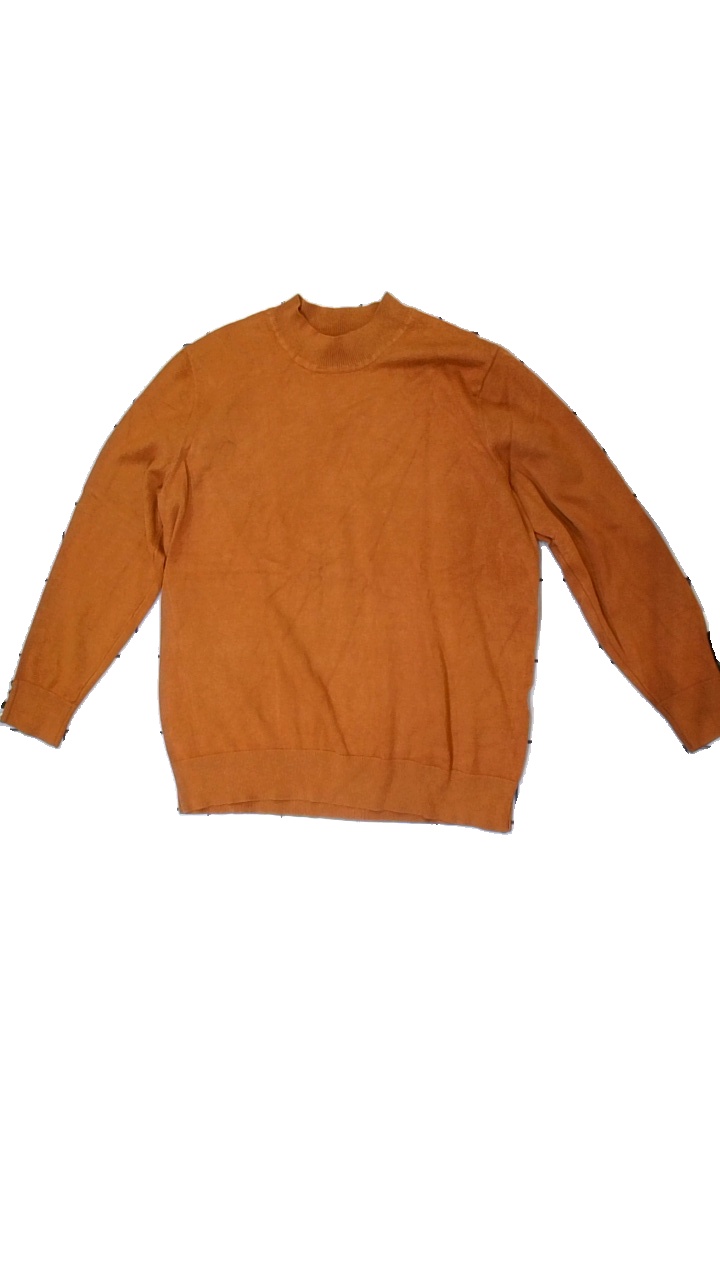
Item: Top (Ladies)
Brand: Brandex
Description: Orange knitted top
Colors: Orange
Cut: Regular
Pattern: Other
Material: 100% Viscose
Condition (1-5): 2
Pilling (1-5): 5
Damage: hole
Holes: Minor
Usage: Recycle
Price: <50